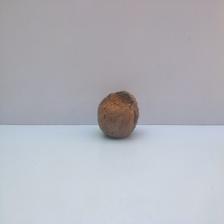
Size: Spoiled